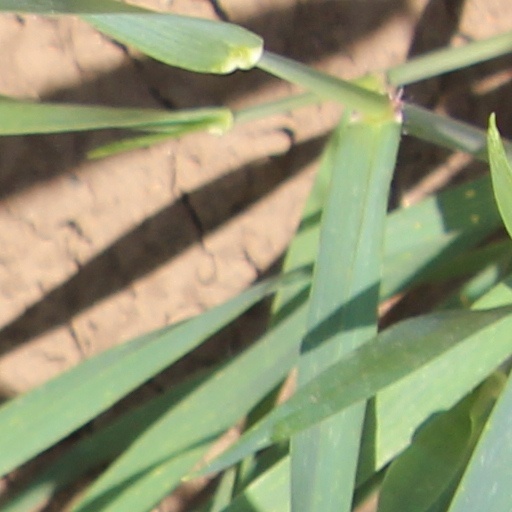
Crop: wheat